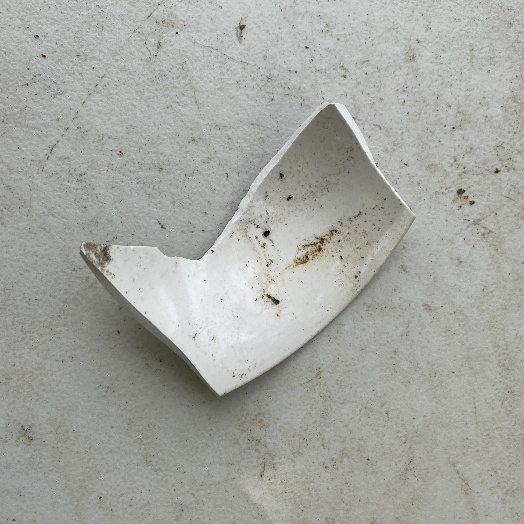
Label: Miscellaneous Trash